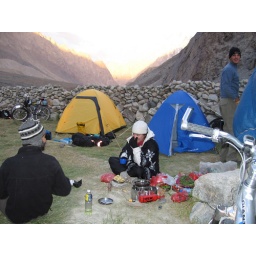
Camping out in a rock walled pasture - Ghez.